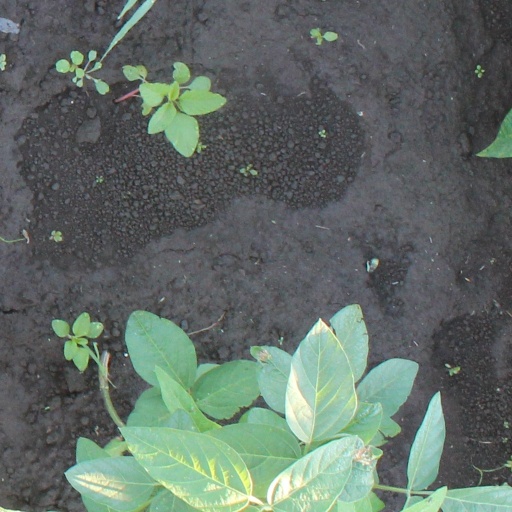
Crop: soybean